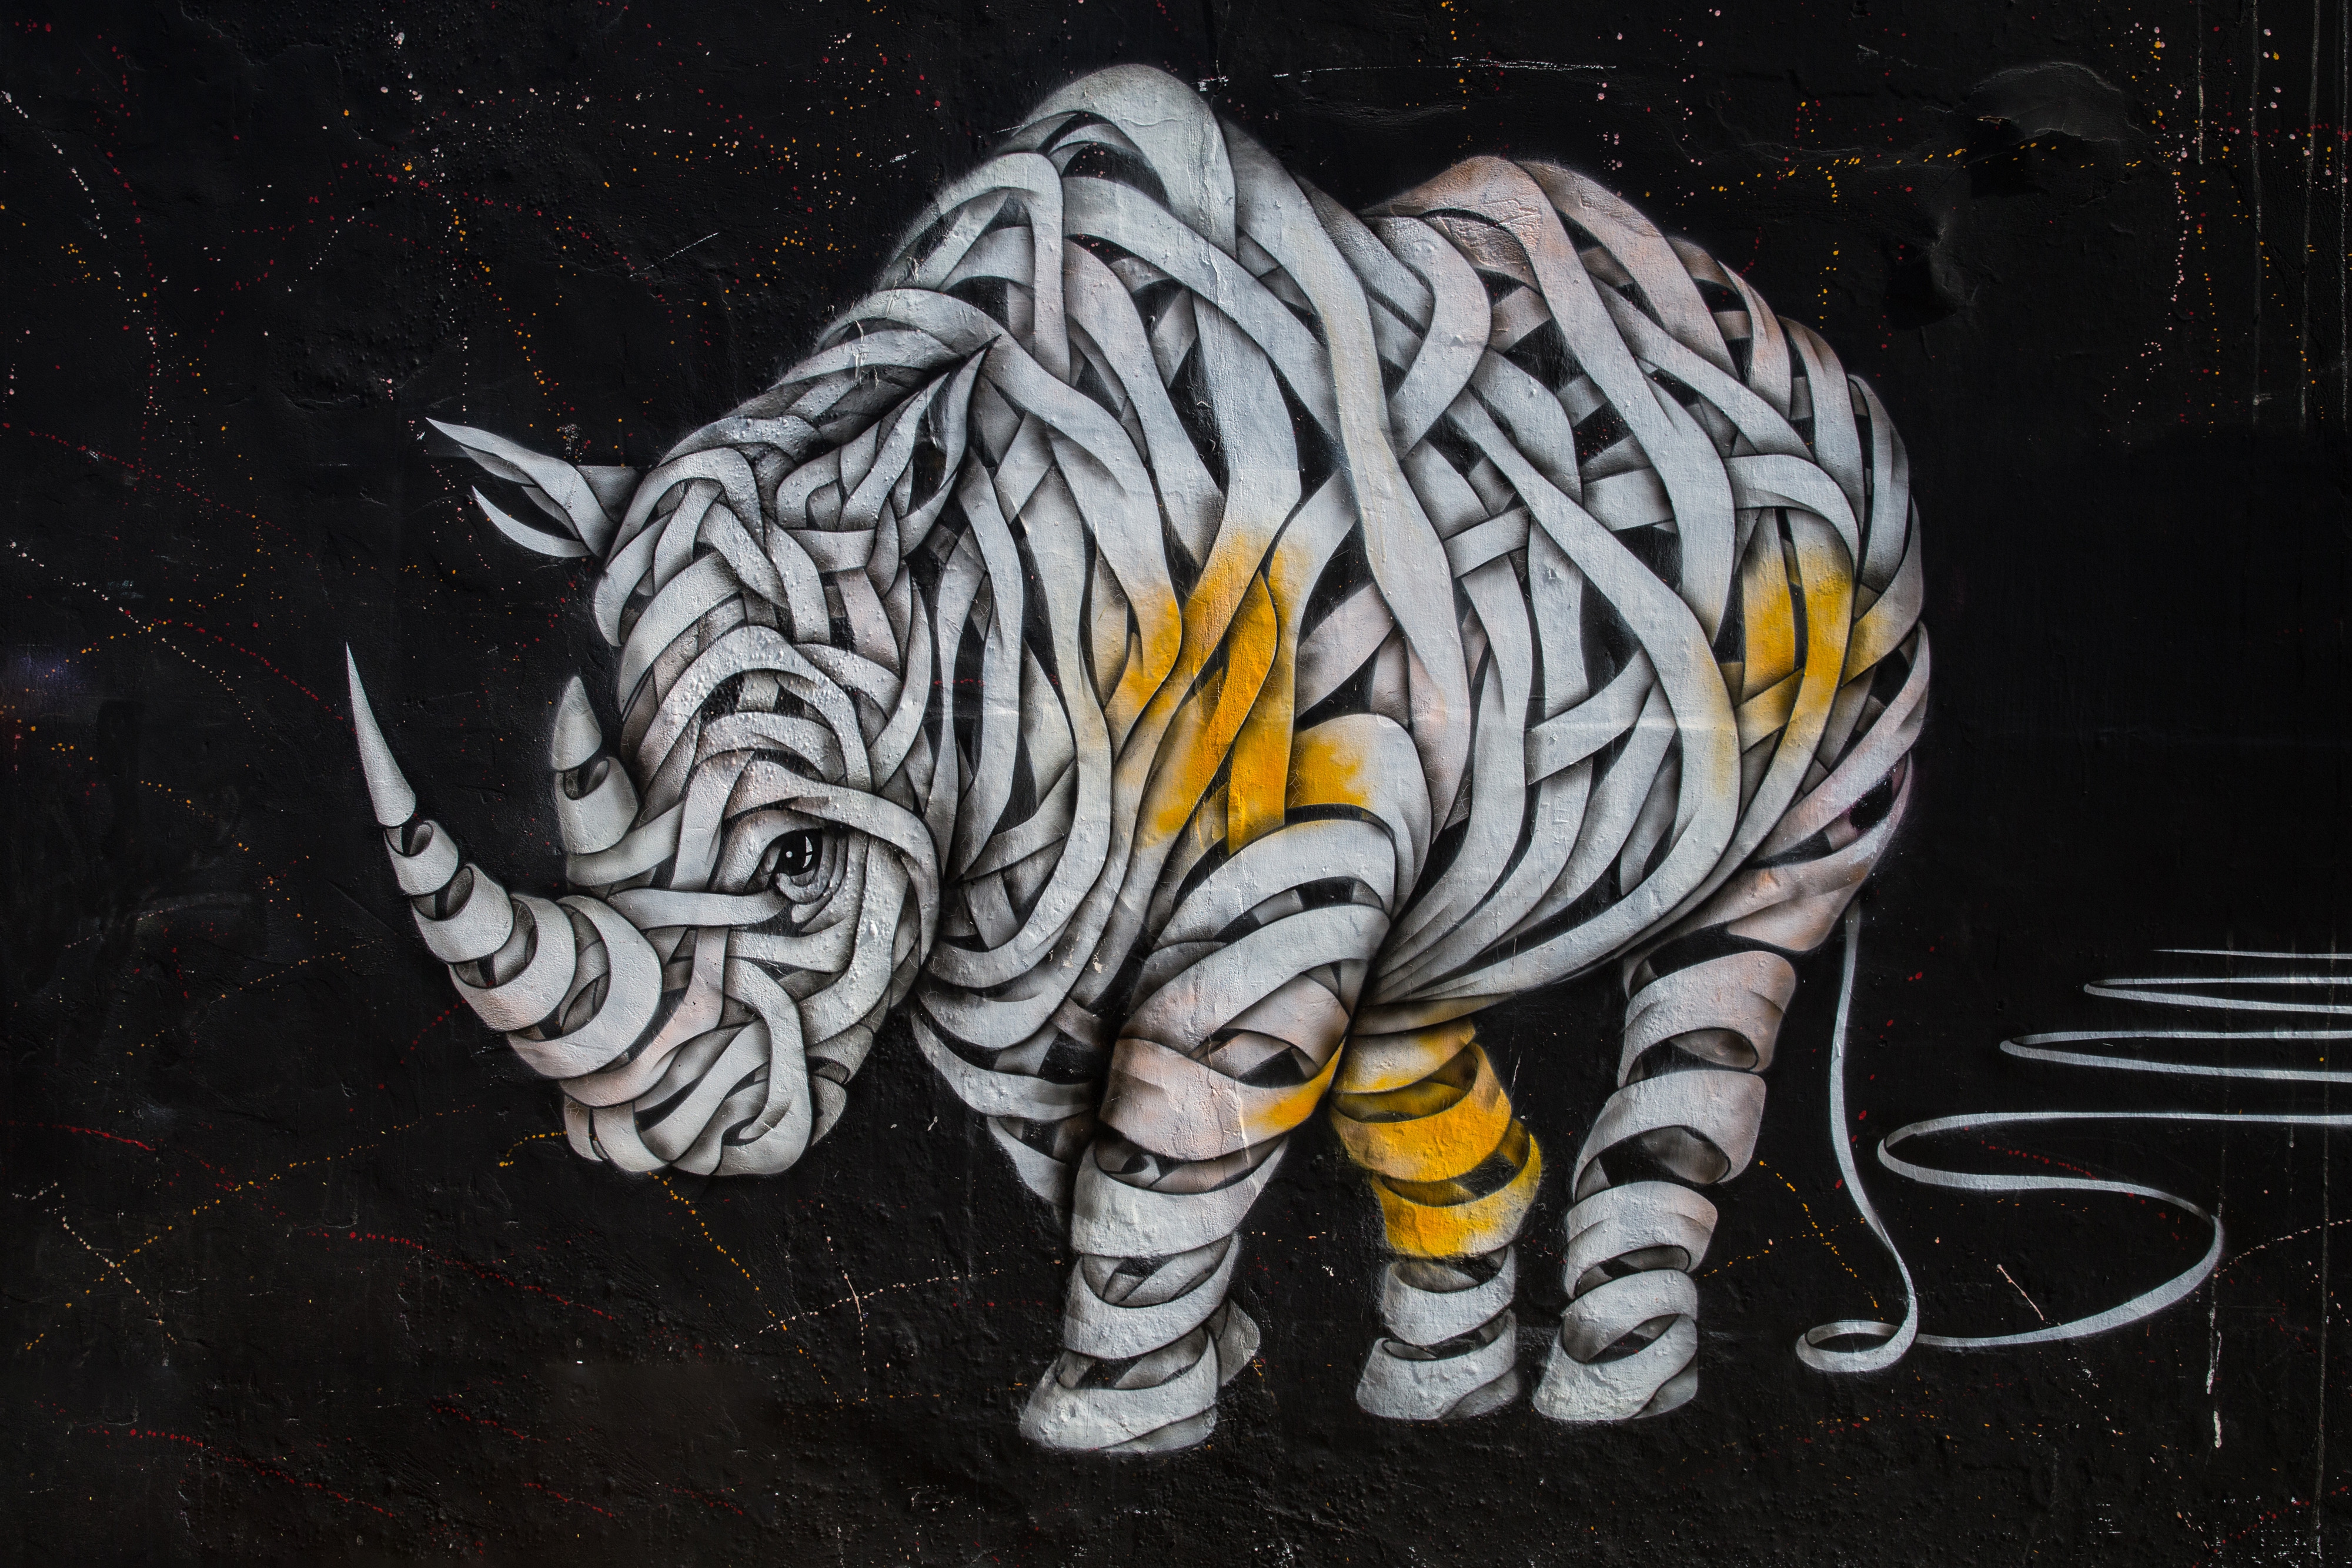
bengal tiger, tiger, street art, illustration, art, felidae, graffiti, wildlife